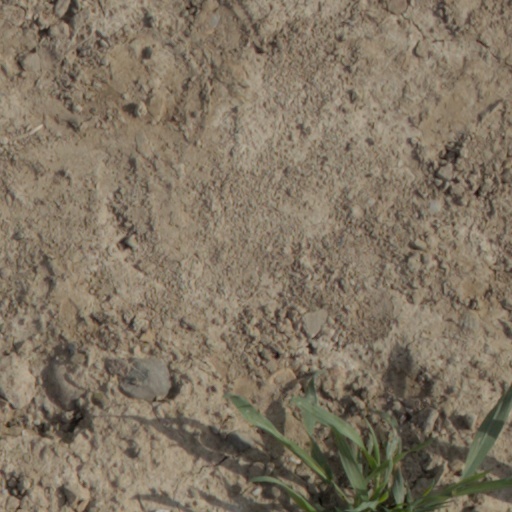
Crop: wheat